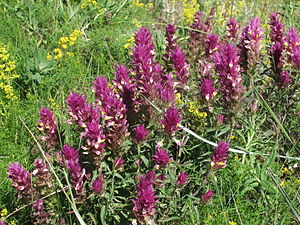
Agerkohvede
Agerkohvede på diget mellem Bredfjed og Kramnitze på LollandUnknown melampyrum pratense
Agerkohvede, ofte skrevet ager-kohvede, en 15-40 cm høj urt, der i Danmark vokser på åben og tør bund på f.eks. kystskrænter.